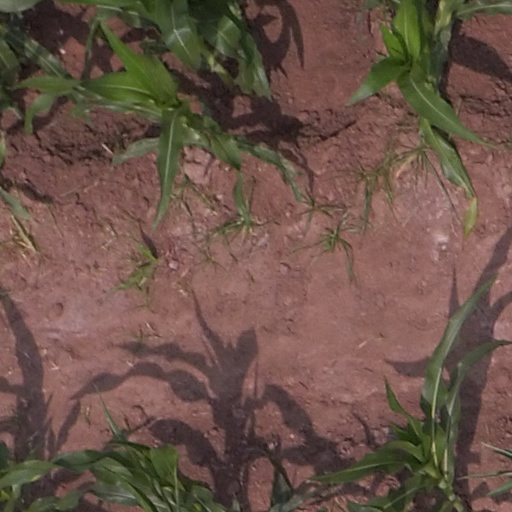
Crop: maize; corn